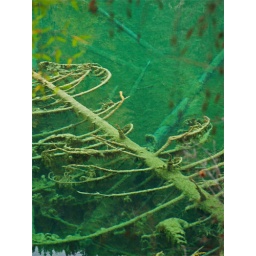
Pale and bare ghostly trunks in clear still waters evoke a dream world, a fantasy far from reality - Jiuzhaigou